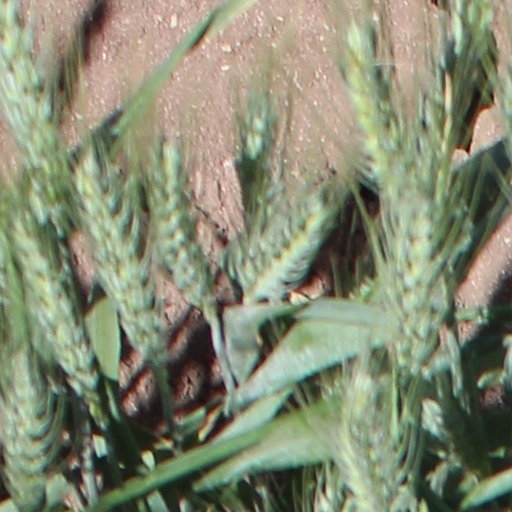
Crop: wheat